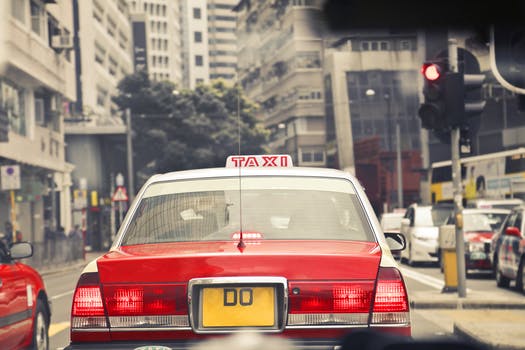
Label: No Watermark